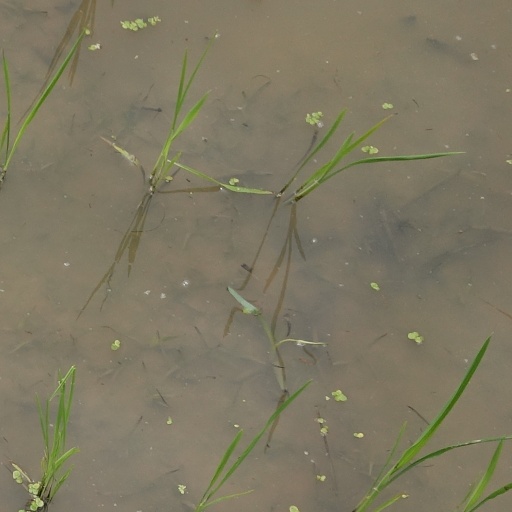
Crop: rice